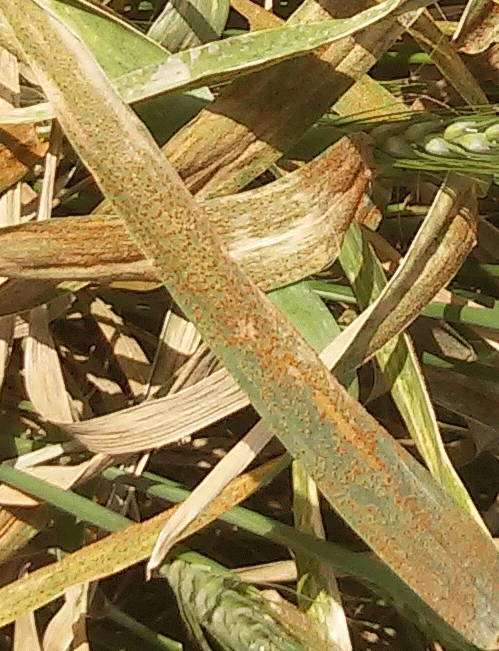
Label: Wheat___Brown_Rust